Magisterium

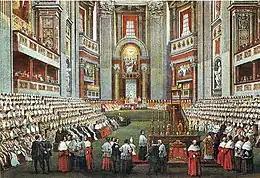
The magisterium presiding over a council. Shown here is the First Vatican Council, .

In the late Middle Ages, the concept of papal infallibility came to fruition, but a definitive statement and explanation of these doctrines did not occur until the 19th century, with Pope Pius IX and the First Vatican Council (1869–1870). Pius IX was the first pope to use the term “Magisterium” in the sense that it is understood today, and the concept of the “ordinary and universal Magisterium” was officially established during Vatican I. In addition, this council defined the doctrine of papal infallibility, the ability of the pope to speak without error “when, acting in his capacity as pastor and teacher of all Christians, he commits his supreme authority in the universal Church on a question of faith or morals.” This declaration wasn't without some controversy; the bishops of Uniate Churches walked out en masse rather than voting against the declaration in session, and the resulting declaration also had a great deal to do with the finalization of the Old Catholic Church schism that had been festering for some time. John Henry Newman accepted the Council's authority, but questioned whether the Council was truly an "ecumenical" council.